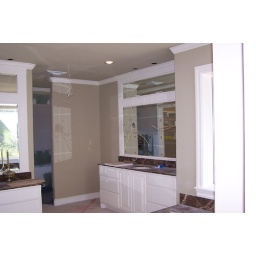
All bathroom mirrors are in